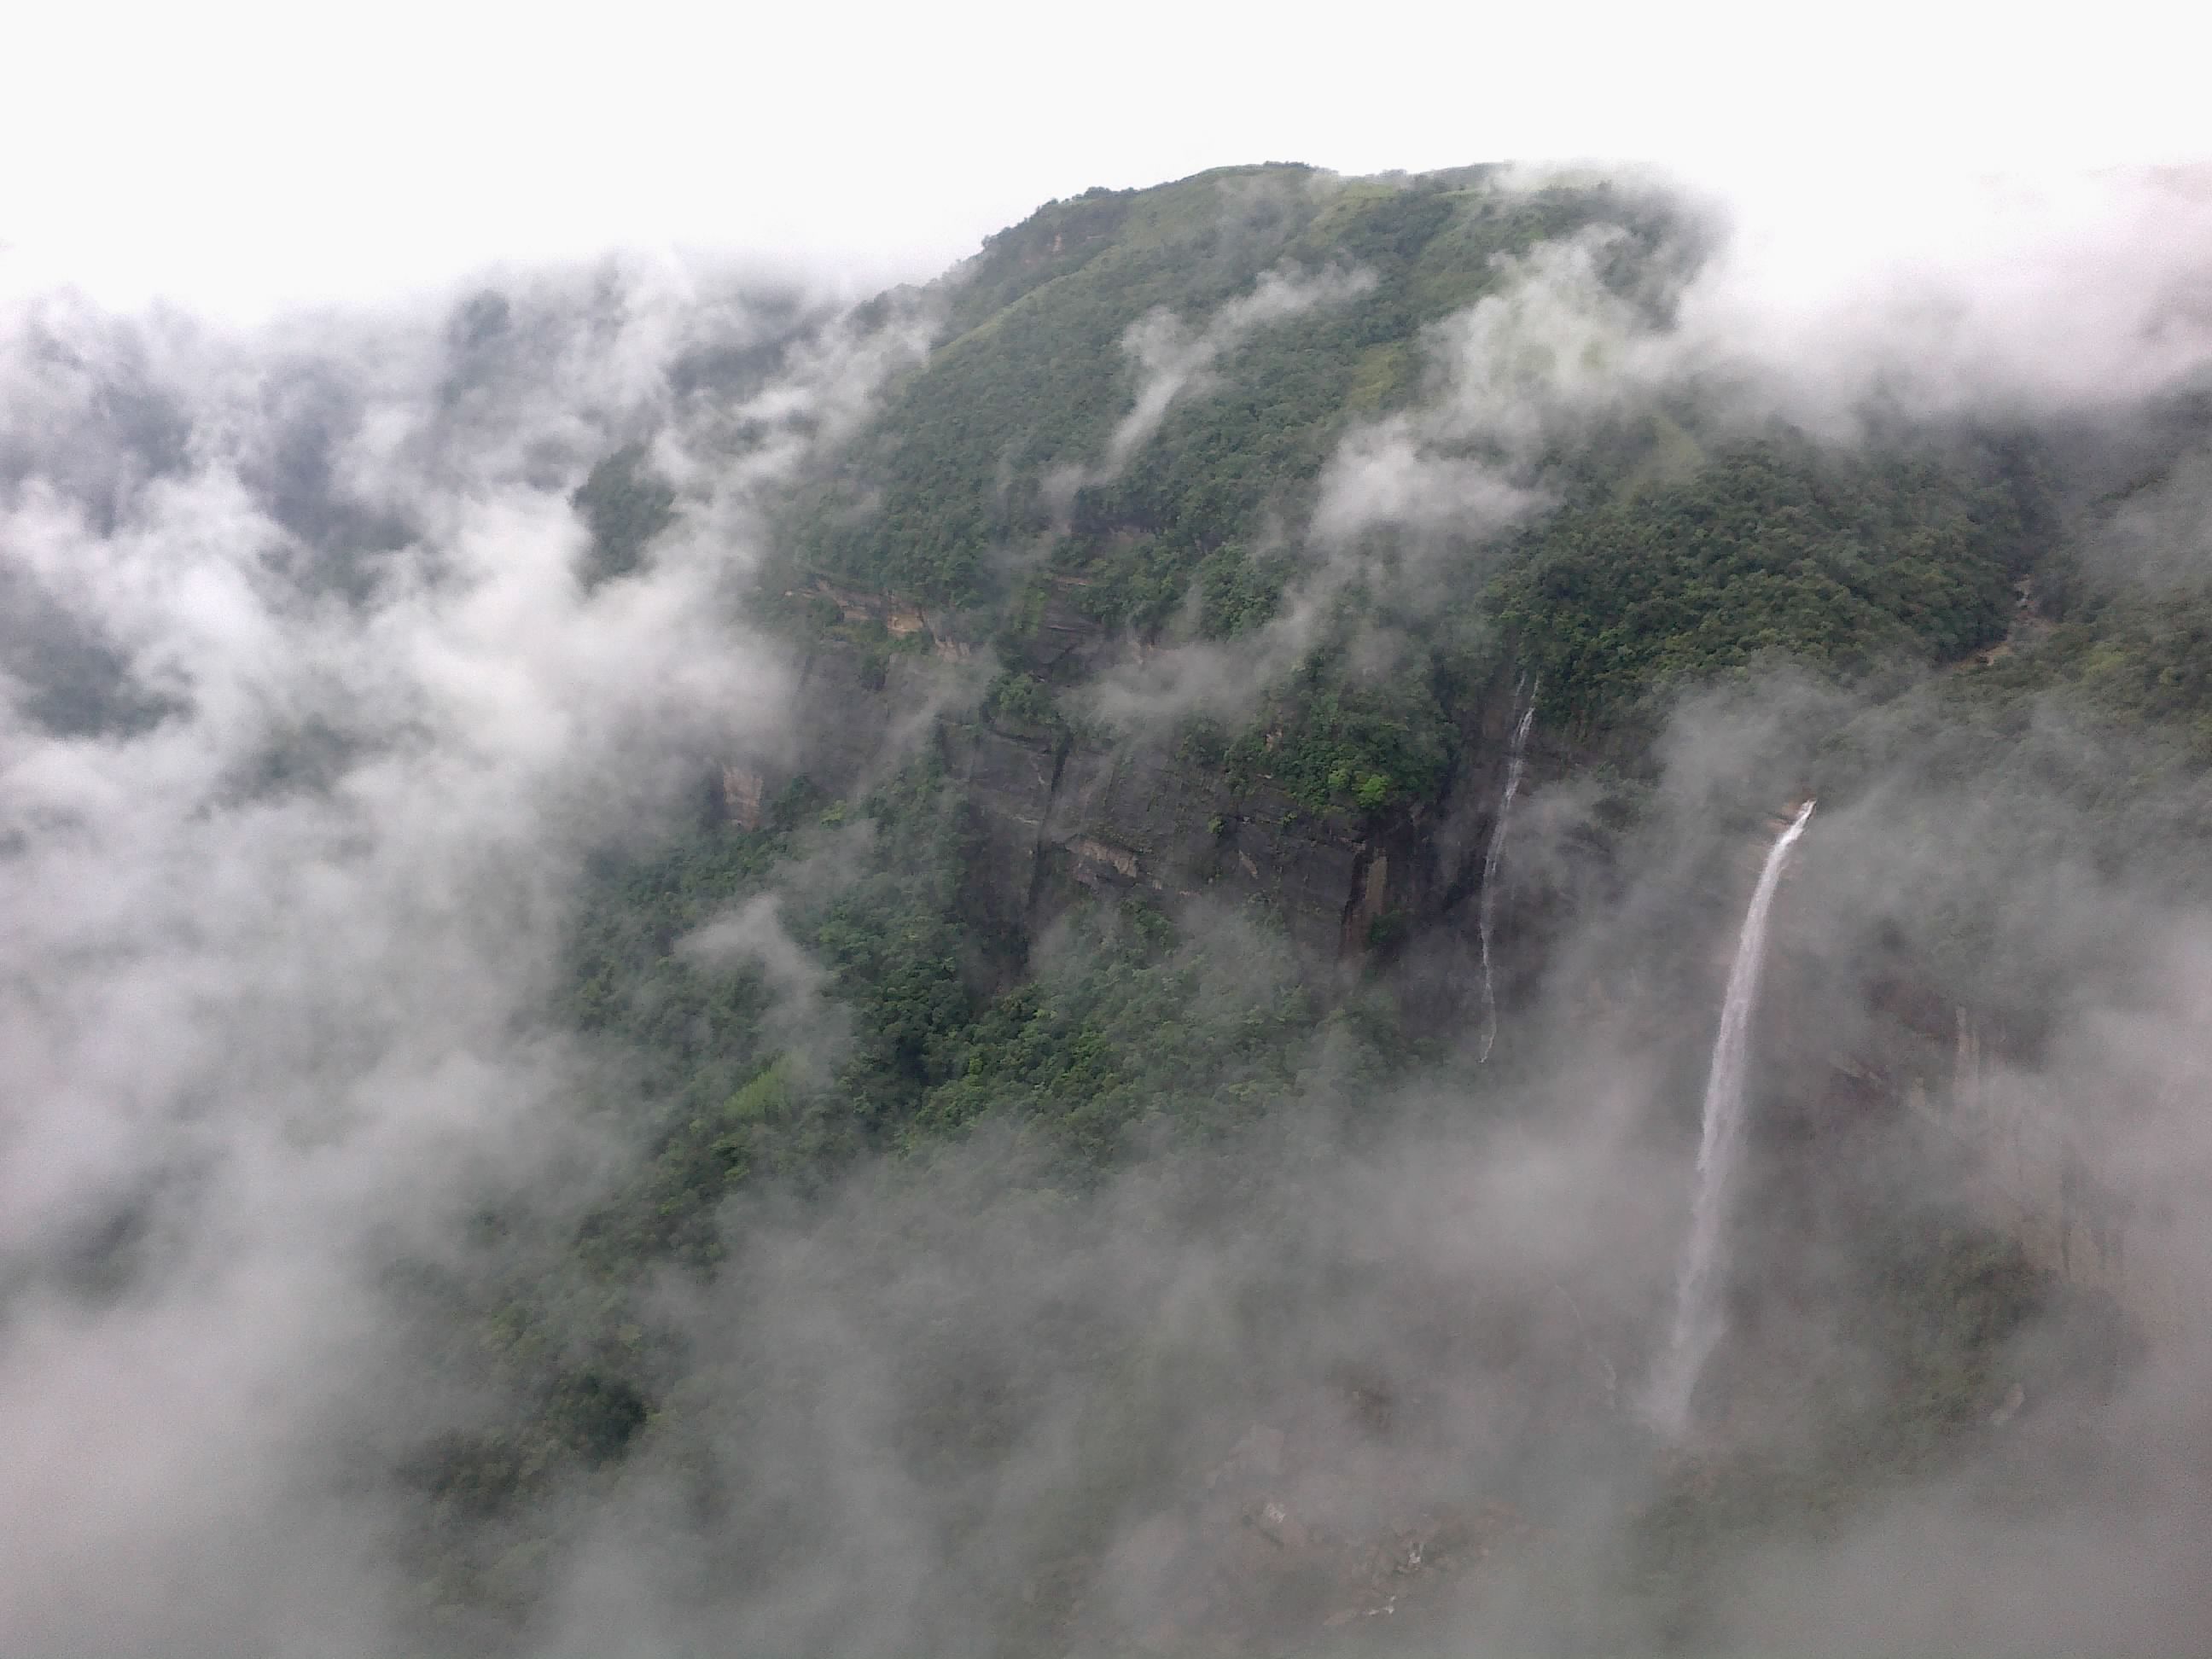
mountain, cloud, waterfall, sky, mist, vegetation, hill station, mountainous landforms, tree, fog, highland, geological phenomenon, forest, terrain, hill, ridge, rainforest, escarpment, water resources, meteorological phenomenon, national park, smoke, landscape, jungle, mount scenery, mountain range, water feature